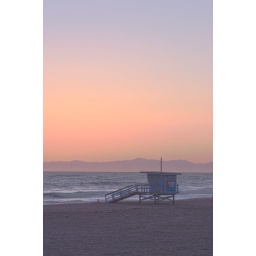
13 street lifeguard tower in Hermosa Beach